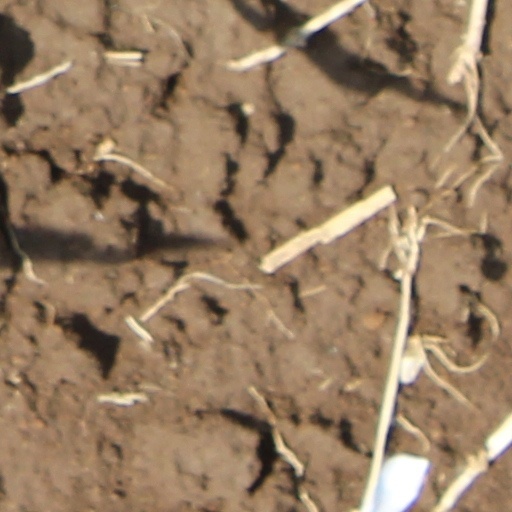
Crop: wheat